Honoré de Balzac

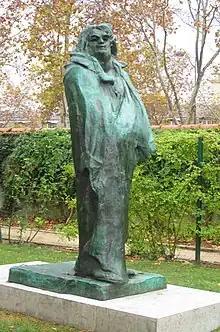
The "Monument to Balzac"

Later, a statue (called the "Monument to Balzac") was created by the celebrated French sculptor Auguste Rodin. Cast in bronze, the Balzac Monument has stood since 1939 nearby the intersection of Boulevard Raspail and Boulevard Montparnasse at Place Pablo-Picasso. Rodin featured Balzac in several of his smaller sculptures as well.